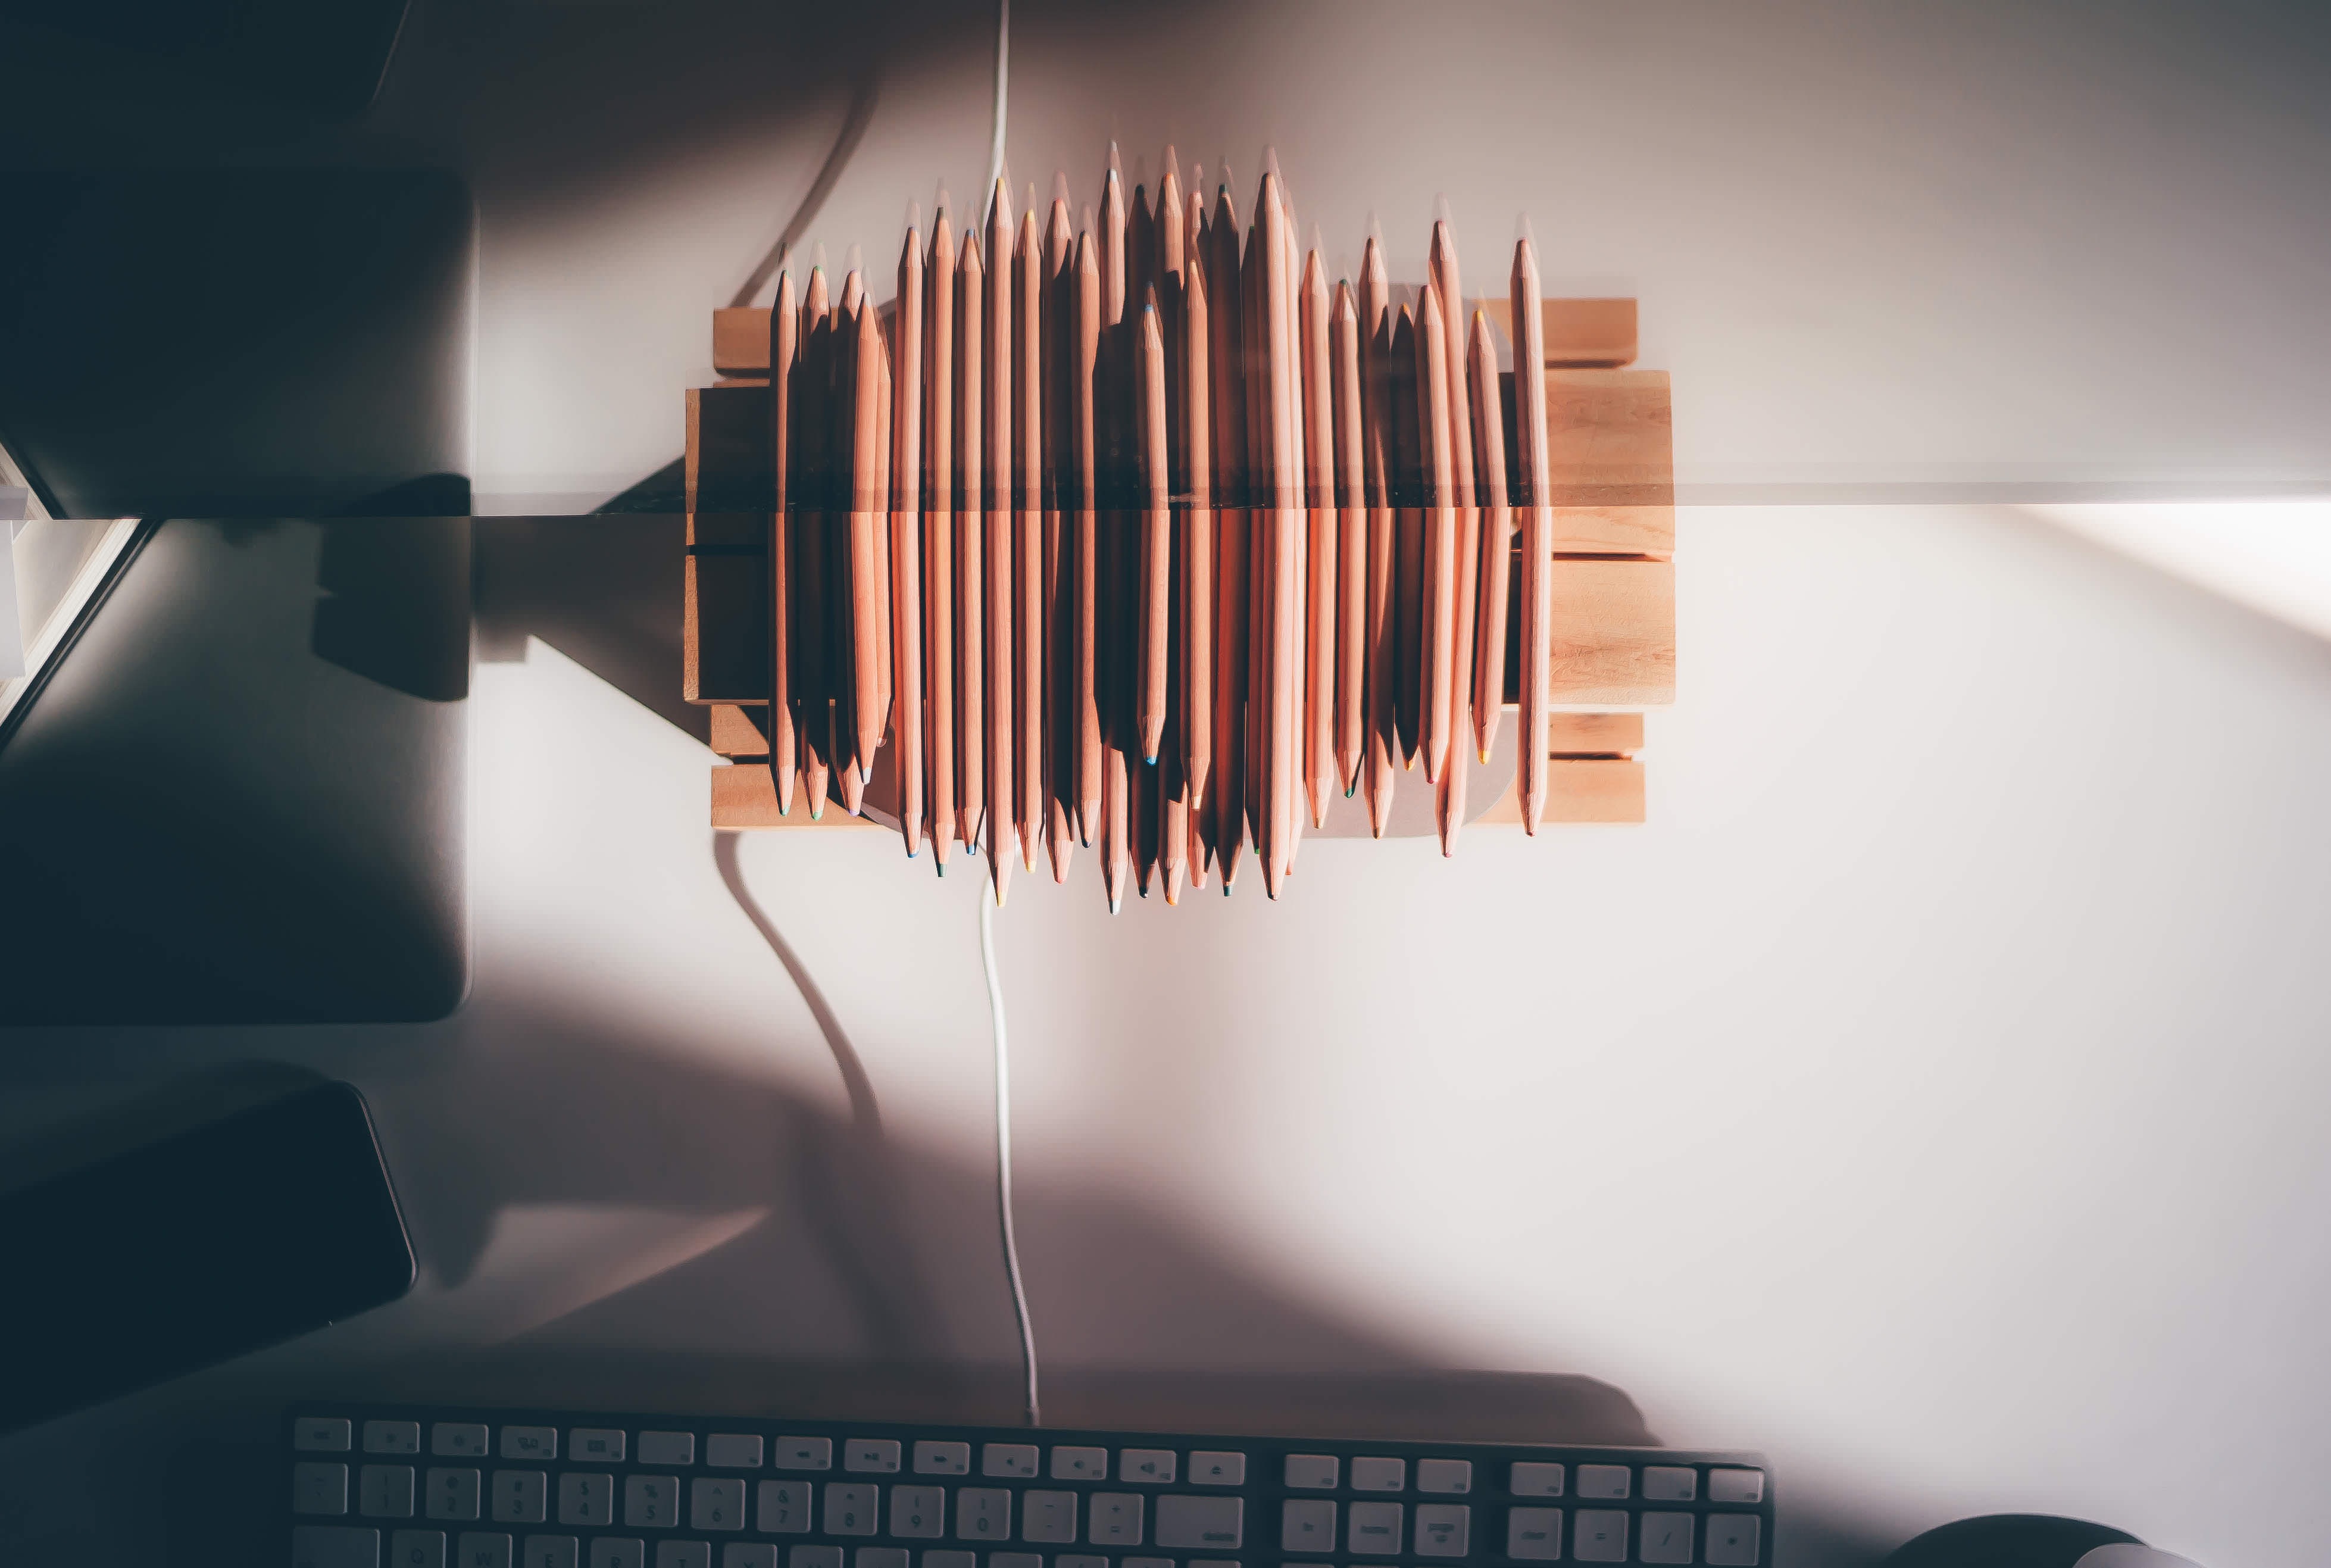
laptop, table, light, blur, wood, keyboard, color, shadow, lighting, still life, interior design, art, indoors, design, light fixture, conceptual, contemporary, pencils, shape, workplace